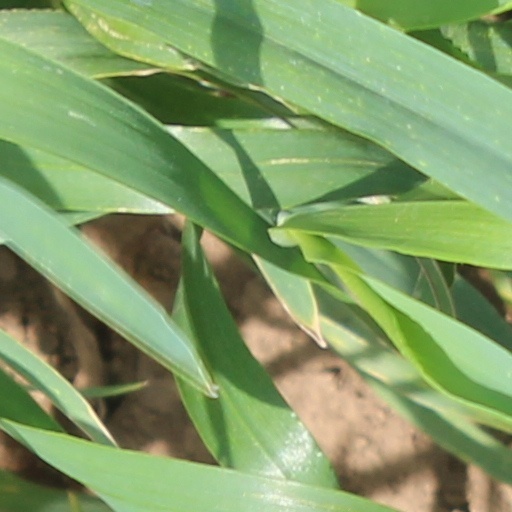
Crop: wheat